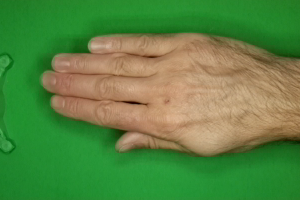
Label: paper